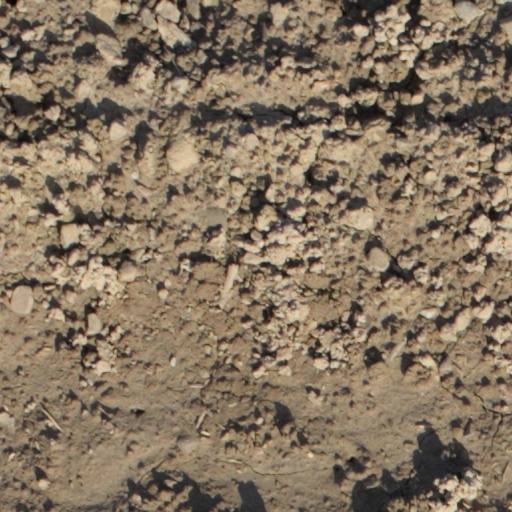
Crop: wheat